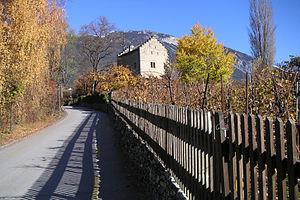
Tour moyenâgeuse ""Muzot"" à Veyras où Rilke vécu avec son amie Baladine Klossowska (mère de Balthus) de 1921 à 1926.
Les Élégies de Duino est le titre d’un recueil de dix élégies écrites en allemand de 1912 à 1922 par le poète Rainer Maria Rilke et publiées pour la première fois chez Insel Verlag à Leipzig en 1923. Leur nom est dérivé du château de Duino, près de Trieste, où Rilke fut invité par son amie et mécène, la princesse Marie von Thurn und Taxis-Hohenlohe à qui est dédié ce recueil, et d’où il rédigea les premières élégies du recueil.
Die Sonette an Orpheus sont un cycle de 55 sonnets écrits en 1922 par le poète austro-hongrois Rainer Maria Rilke. Ils furent publiés pour la première fois l'année suivante. Rilke, qui est « largement reconnu pour être l'un des poètes de langue allemande dont le lyrisme est le plus intense », les écrivit en trois semaines dans ce qu'il appela une « tempête créatrice ». Inspiré par la nouvelle de la mort de Wera Ouckama Knoop, compagne de jeux de sa fille, Ruth, il les dédia à la mémoire de cette jeune fille.
Veyras est une commune suisse du canton du Valais, située dans le district de Sierre.